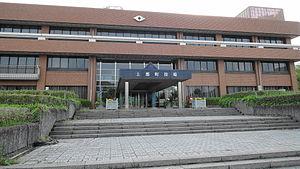
Kamigōri est un bourg du district d'Akō, dans la préfecture de Hyōgo au Japon.